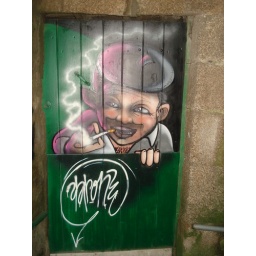
quick action over a unhabited house door